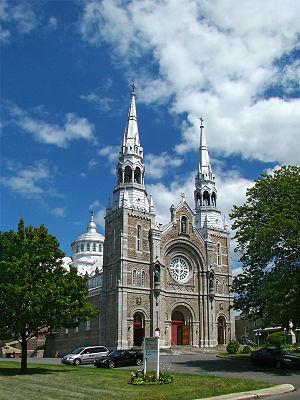
Basilique Sainte-Anne, Varennes, Montérégie, Québec, Canada.
La basilique Sainte-Anne de Varennes est une basilique catholique située dans la ville canadienne de Varennes et la paroisse du même nom, sur la rive-sud de Montréal. Elle est nommée en l'honneur de sainte Anne, sainte patronne de la province de Québec et mère de la Vierge Marie.
La Liste des lieux de culte de la Montérégie liste l'ensemble des lieux de culte situés dans la région administrative de Montérégie au Québec.